2011–12 Real Madrid CF season

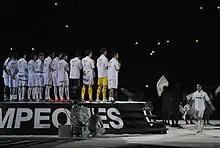
Madrid players celebrate their record-breaking league title after a final day victory over Mallorca

The month started with a 5–2 victory over APOEL in the second leg of the Champions League quarter-finals on 4 April, giving an aggregate score 8–2 as "Los Blancos" advanced to the semi-finals against final hosts Bayern Munich. Real Madrid was resting some of their usual starters, but still managed to score five goals overall. Cristiano Ronaldo netted a brace and Kaká, José Callejón and Ángel Di María each scored one in the victory, while APOEL's goals were scored by Gustavo Manduca and Esteban Solari, the latter scoring a penalty given to the Cypriots after Hamit Altıntop's foul in the penalty area. On 8 April, Real Madrid had a goalless draw against Valencia in La Liga, leaving them only four points ahead of Barcelona. Three days later, on 11 April, Real Madrid beat Atlético Madrid in an away game 1–4. Cristiano Ronaldo scored a hat-trick, including two astonishing goals, and assisted Callejón to score the fourth goal to close the game. Atlético's only goal was netted by Radamel Falcao. On 14 April, Real Madrid beat Sporting de Gijón home 3–1 with goals from Higuaín, Ronaldo and Benzema. Sporting's only goal was a penalty given to them after a handball from Sergio Ramos in the box, which was scored by Miguel de las Cuevas. On 17 April, Real Madrid lost to Bayern Munich away at the Allianz Arena 2–1 in the first leg of the Champions League semi-finals. Franck Ribéry and Mario Gómez scored for Bayern (the latter in the closing moments of the game), while Mesut Özil netted Madrid's lone goal. On 21 April, Real Madrid defeated Barcelona in "El Clásico" at Camp Nou 1–2, extending their lead in La Liga to seven points with only four matches left, which all but decided the league title. Sami Khedira opened the scoring from a corner kick in the 17th minute which broke the world record for the most goals scored in a single domestic league season, with 107. Alexis Sánchez equalized in the second half in the 70th minute, but only a few minutes later, Özil assisted and Ronaldo scored the winning goal of the game by shooting the ball over Víctor Valdés into the net. Madrid completely outplayed Barça's "unbeatable" dream team, neutralizing their tiki-taka style, and put out a statement victory which was widely viewed as a sign of changes in the existing football hierarchy, with "Los Blancos" overtaking Barcelona as a pre-eminent power both in Spain and Europe. On 25 April, in the second leg of the Champions League semi-finals against Bayern Munich, Cristiano Ronaldo initially put Madrid up 2–0, but former Madrid player Arjen Robben netted an away goal back for Bayern with a penalty. The match ended 2–1 after extra time and as both sides were tied 3–3, it went to a shootout. During penalties, Iker Casillas made two saves but Ronaldo, Kaká and Ramos failed to convert their spot kicks and Madrid lost 3–1, bowing out of the Champions League in a heartbreaking fashion. The Champions League setback did not break Madrid's spirit, however, as the team went on to crush Sevilla 3–0 just four days after the UCL semi-finals heartbreak. Ronaldo opened the scoring and Benzema then added a brace.